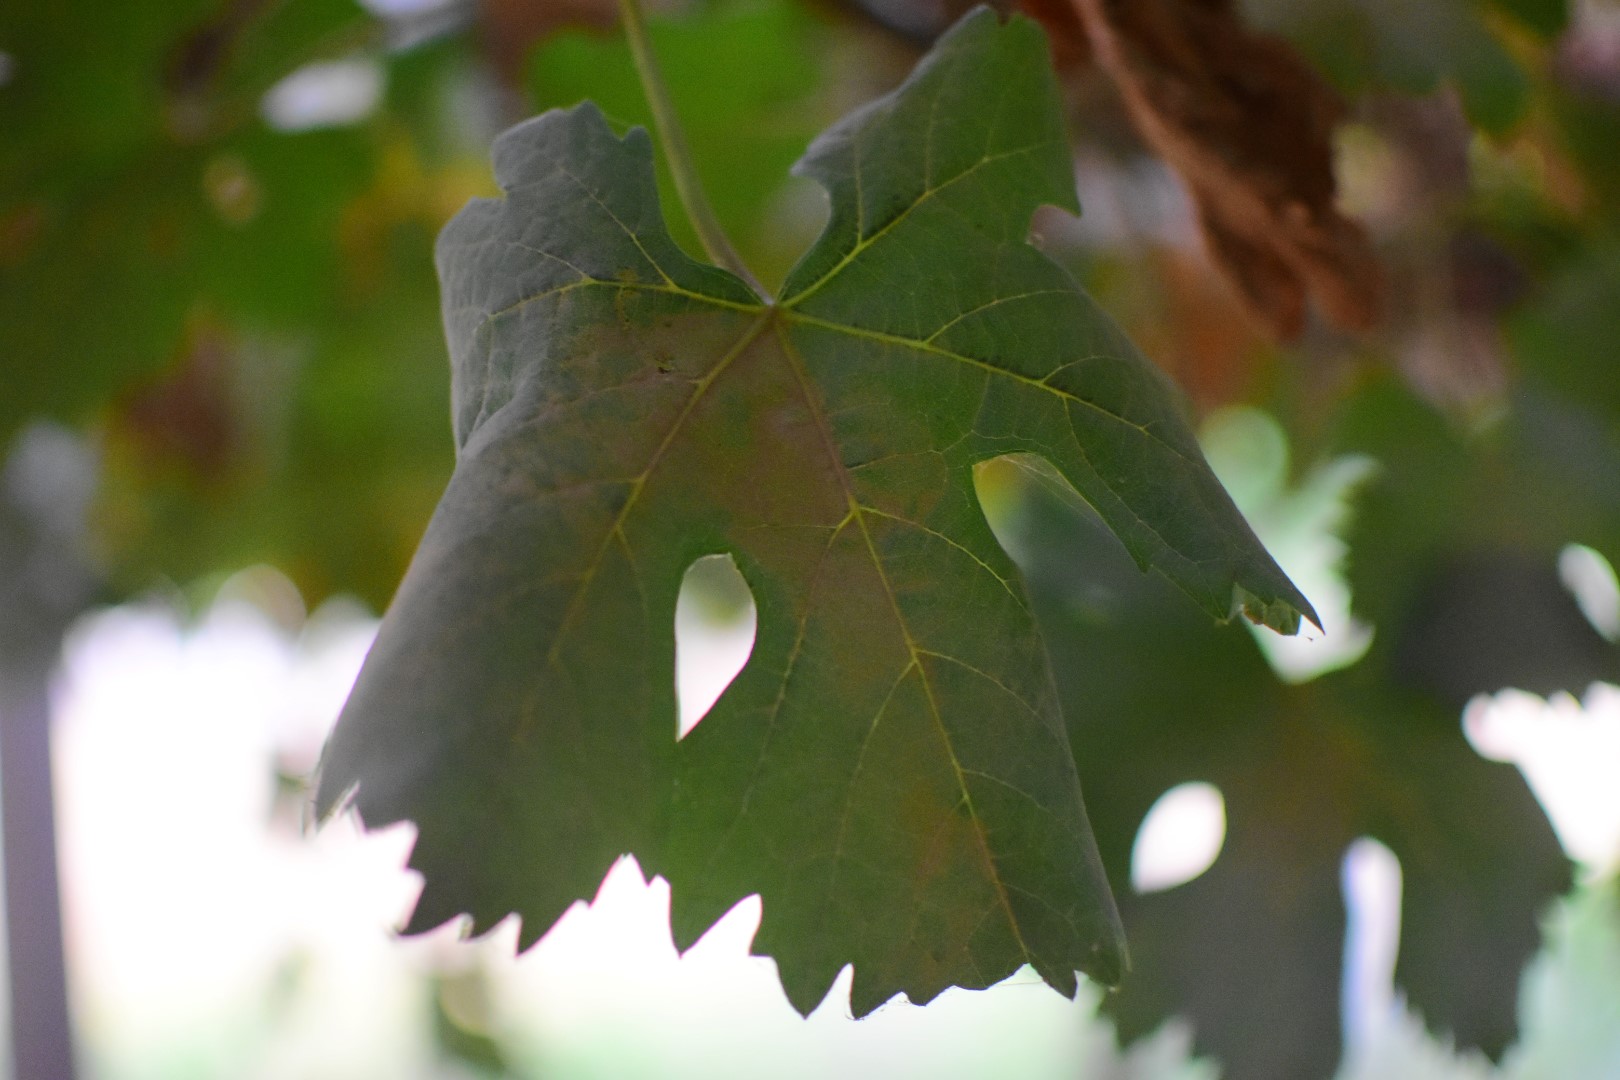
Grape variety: Aswud Balad